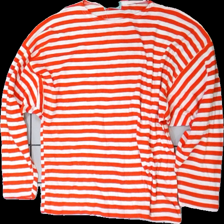
View: front
Type: Top
Category: Ladies
Brand: Not in the list
Brand text on label: svesko
Colors: White, Red
Material: 52% acrylic 48% cotton
Pattern: Striped
Cut: Regular
Season: All
Damage location: bottom right
Damage 2 location: top center
Damage 3 location: bottom left
Price range: <50
Recommended usage: Reuse
Description: randig tröja
Comment: vintage